Scott Pilgrim vs. the World

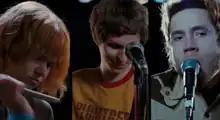
An example of spatial remediation in the film to simulate comic book panels, with three simultaneous but not spatially-continuous images shown and framed with black "gutters" (as in Bodner, Zeitlin Wu, and Ferhle.)

Bodner gave the film a postmodern reading because of its mixed form, also noting that Wright seems to alter the film form to allow for storytelling executed in a similar way to how story and movement is achieved in static comic book sequences. Zeitlin Wu acknowledged that many of the film's storyboards were taken from the comic panels. Bodner wrote that Wright transcodes the "construction of comic panels" into the film; Wright himself has said that "a lot of people have mentioned [...] how it feel[s] like reading a comic book", a sentiment echoed by Zeitlin Wu. Bodner suggested that this is created by transition techniques – and that the techniques that produce this are Wright's own, building from his work in "Shaun of the Dead" and "Hot Fuzz" – that work by "replicating [the panel's] companion – the 'gutter'." Wright recreated this element of outside space in comics in the film form by making "cuts that are exceedingly quick or that open into shots that displace conventional temporal logic (anticontinuity editing), or with cuts that utilize a purposefully barely visible wipe effect", and by using "blackouts, which function as brief moments of dead space" between certain frames.